Heinrich Vogtherr

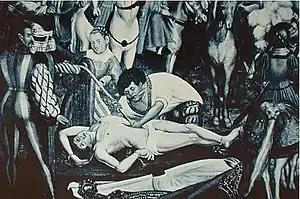
Martyrdom of Saint Erasmus, 1516 (detail)

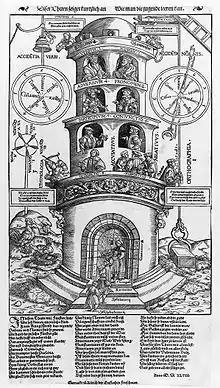
The Tower of Grammar, 1548

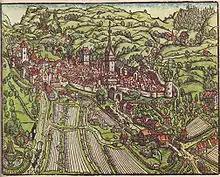
View of St. Gallen, 1545

Heinrich Vogtherr (the Elder) (1490 in Dillingen an der Donau – 1556 in Vienna) was an artist, printer, poet and medical author of the Reformation period.